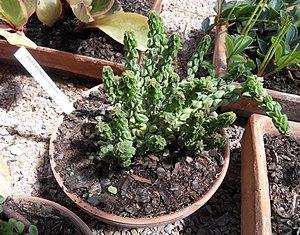
Peperomia columnella dans les serres de l'École Du Breuil, à Paris.